Microwave imaging

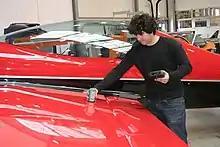
Gauge FSC fort the non-destructive measurement of paint thickness on CFRP, here on an aerobatic aircraft

Microwave testing is a useful NDT method for dielectric materials. Among them are plastics, glass-fiber reinforced plastics (GFRP), plastic foams, wood, wood-plastic composites (WPC), and most types of ceramics. Defects interior in the DUT and at its surface can be detected, e. g. in semi-finished products or pipes.